Fiat S.p.A.

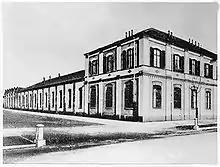
Corso Dante plant

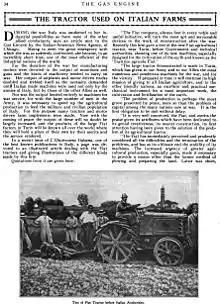
Fiat tractor in a 1919 American magazine article

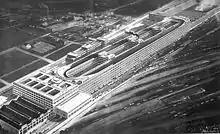
Lingotto factory (1928)

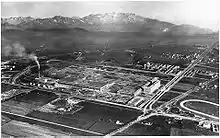
Mirafiori plant

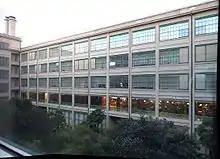
Lingotto factory (2008)

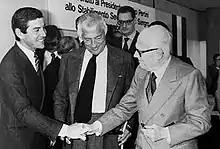
Gianni Agnelli (in the center) and the Fiat board of directors meet Italian President Sandro Pertini (at his right) during an official visit to the new Sevel Val di Sangro factory, 1981.

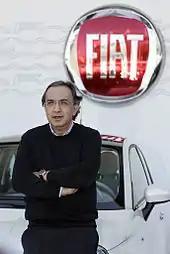
Sergio Marchionne, chief executive officer of Fiat Group

Giovanni Agnelli, with several investors, founded the Fabbrica Italiana Automobili Torino (F.I.A.T.) società per azioni (S.p.a.), "Italian Automobile Factory of Turin", in 1899. Its acronymous name was changed to upper- and lower-case "Fiat" in 1906. Agnelli led the company until his death in 1945, while Vittorio Valletta administered the firm's daily activities. Its first car, the 3 ½ CV, of which only 24 copies were built, all bodied by Alessio of Turin, strongly resembled contemporary Benz, and had a boxer twin engine. In 1903, Fiat produced its first truck. In 1908, the first Fiat was exported to the US. That same year, the first Fiat aircraft engine was produced. Also around the same time, Fiat taxis became popular in Europe.